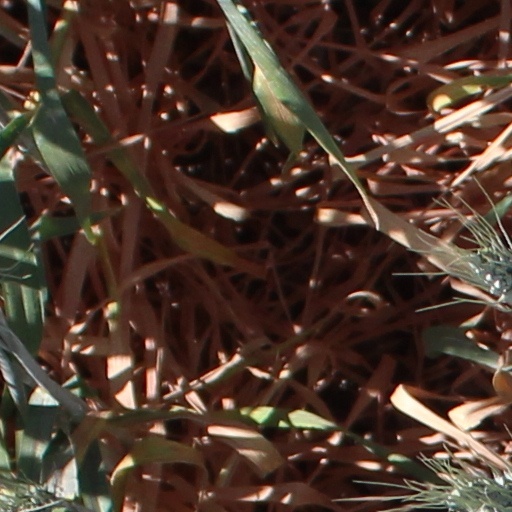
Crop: wheat